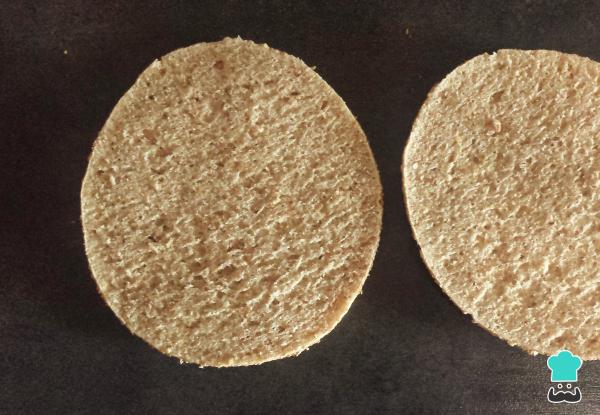
Aparte, pon a tostar las rebanadas de pan. Yo he preferido utilizar un pan de cereales que es el que suelo comer normalmente, pero para esta receta de sándwich con huevos revueltos puedes usar el pan que más te guste.